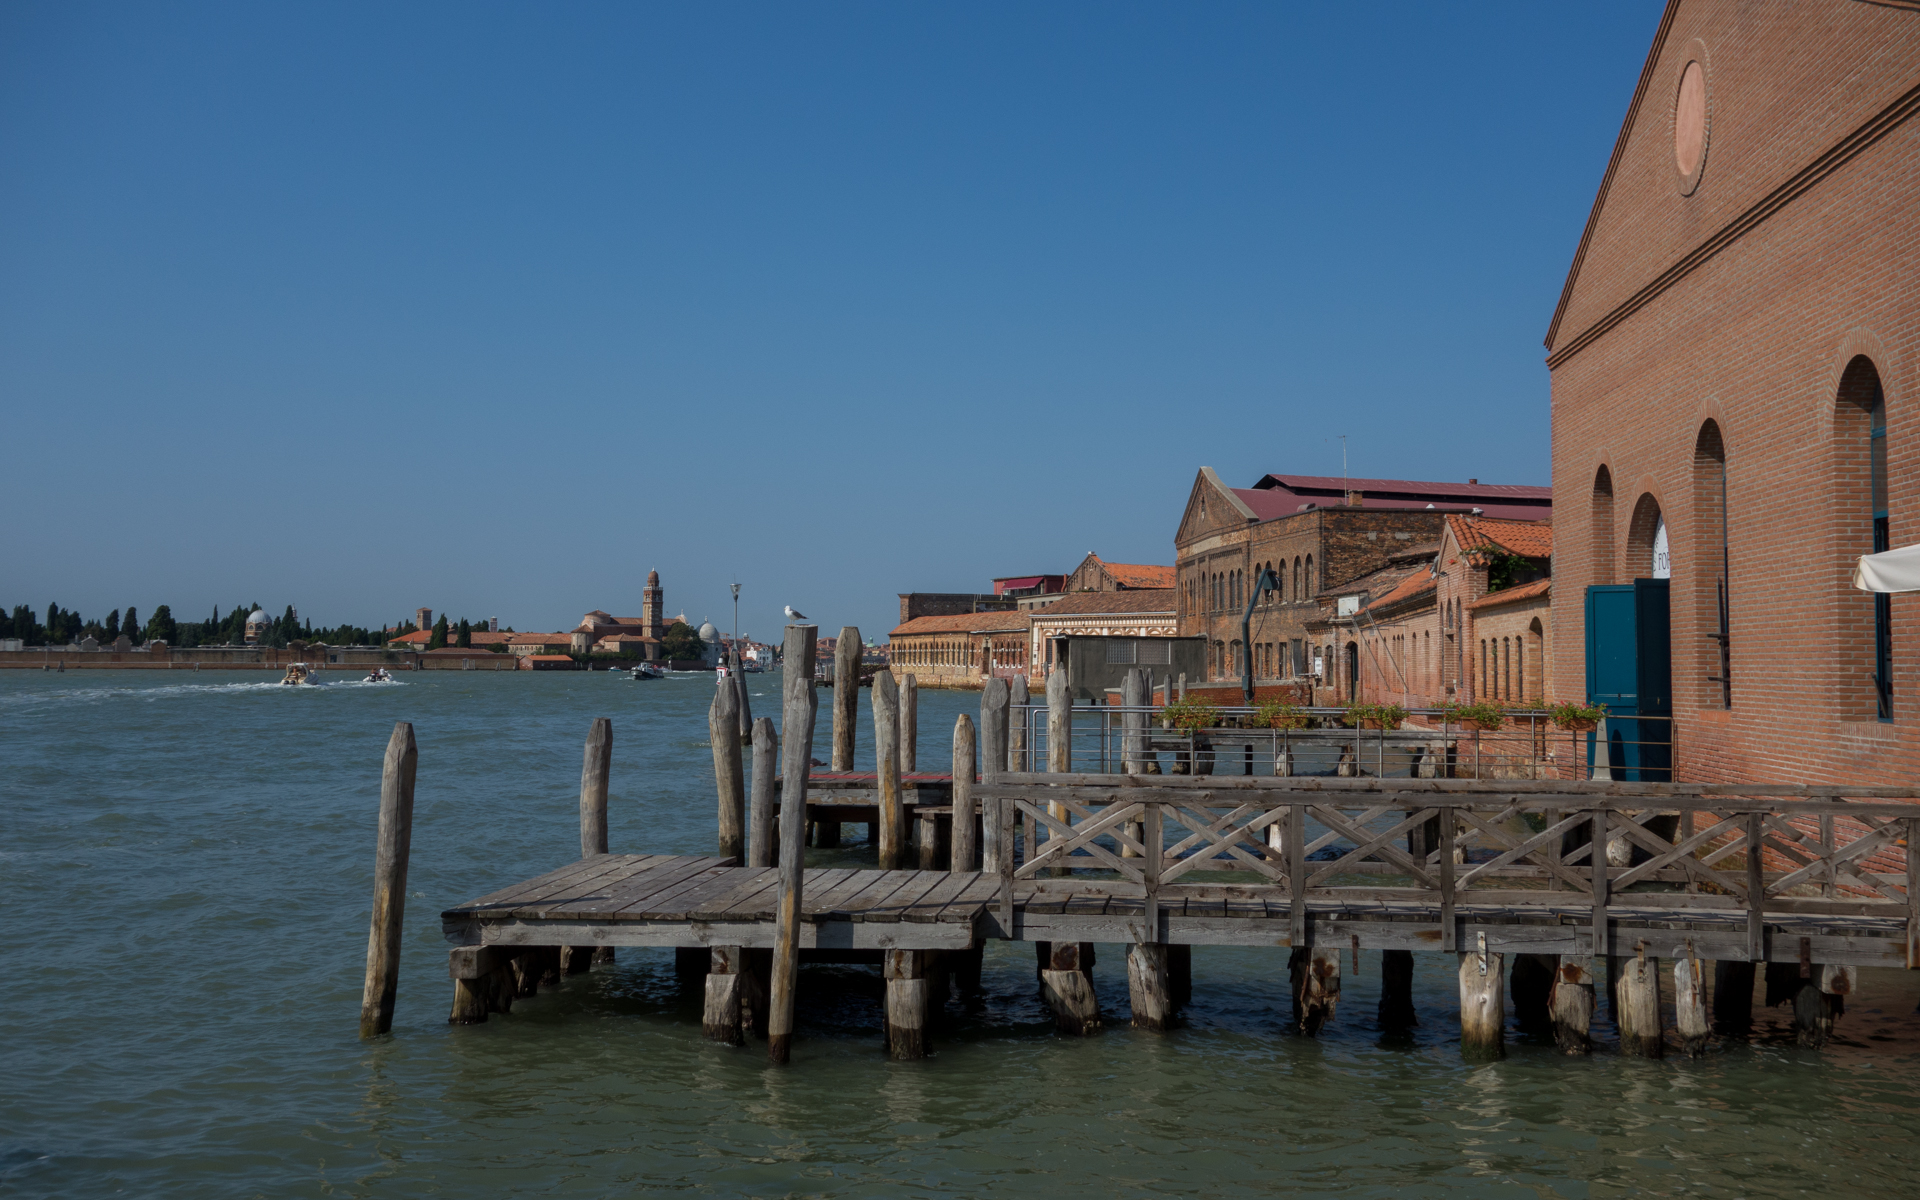
sea, coast, water, dock, boat, bridge, town, pier, river, vacation, evening, vehicle, bay, harbor, tourism, waterway, body of water, italie, murano, venetie